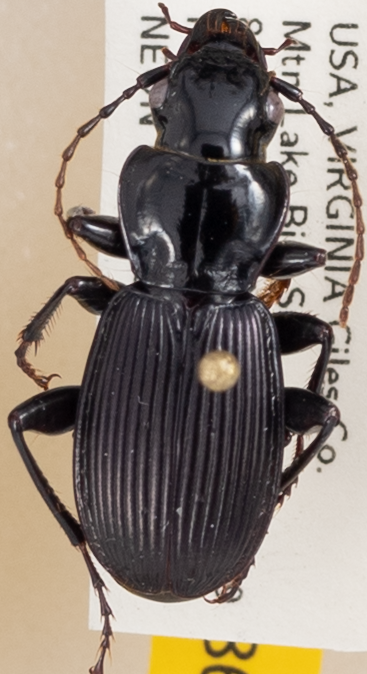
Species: Pterostichus moestus
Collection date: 2019-07-16
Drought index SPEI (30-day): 0.274
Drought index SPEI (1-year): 2.09
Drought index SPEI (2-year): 2.09